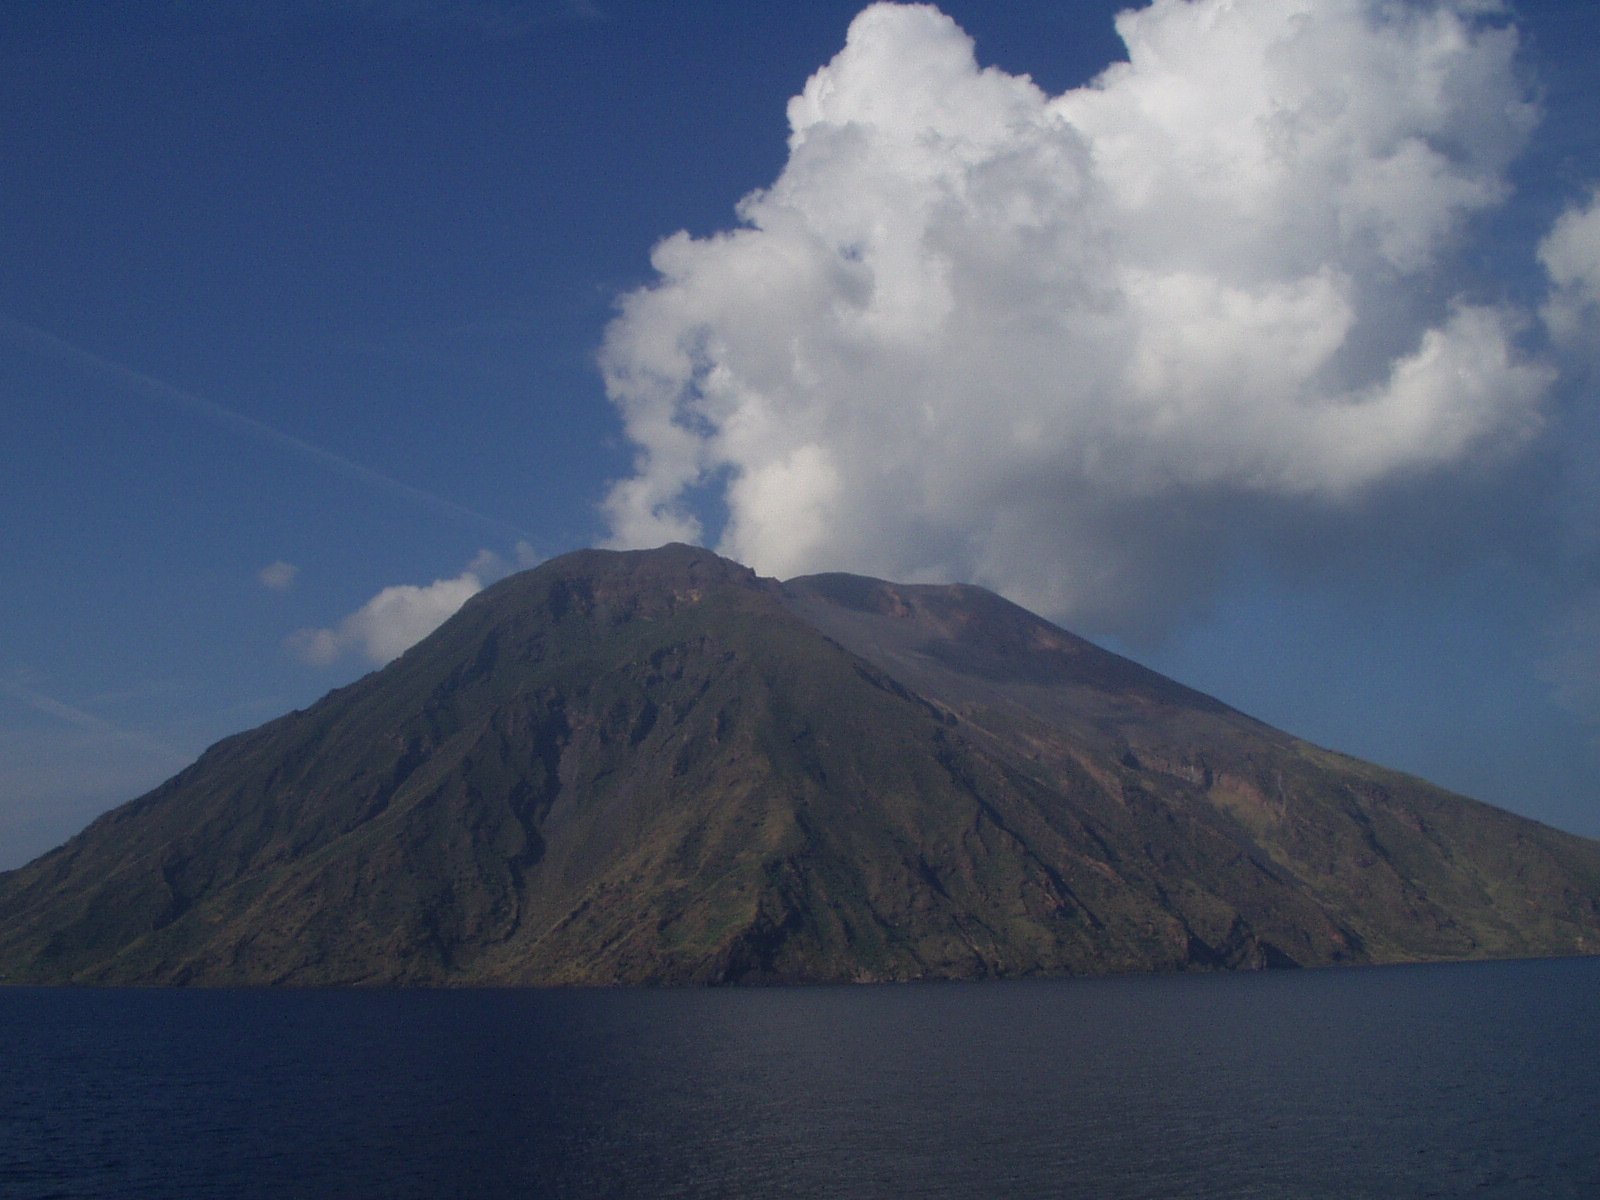
sea, mountain, cloud, steam, mountain range, volcano, island, highland, ridge, hot, plateau, fell, loch, volcanic, sicily, sulfur, landform, stratovolcano, volcanism, stromboli, geographical feature, mountainous landforms, volcanic landform, shield volcano